King mackerel

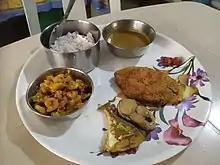
Typical Goan meal with fried king mackerel, mackerel curry, parboiled rice and shrimp veg preparation.

According to the United States Food and Drug Administration, king mackerel is one of four fishes, along with swordfish, shark, and tilefish, that children and pregnant women should avoid due to high levels of methylmercury found in these fish and the consequent risk of mercury poisoning.